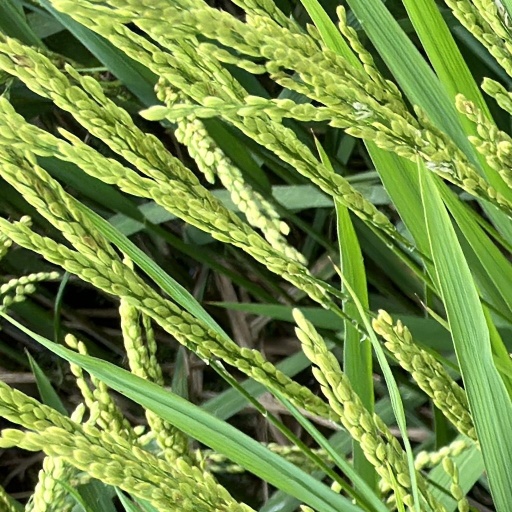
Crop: rice